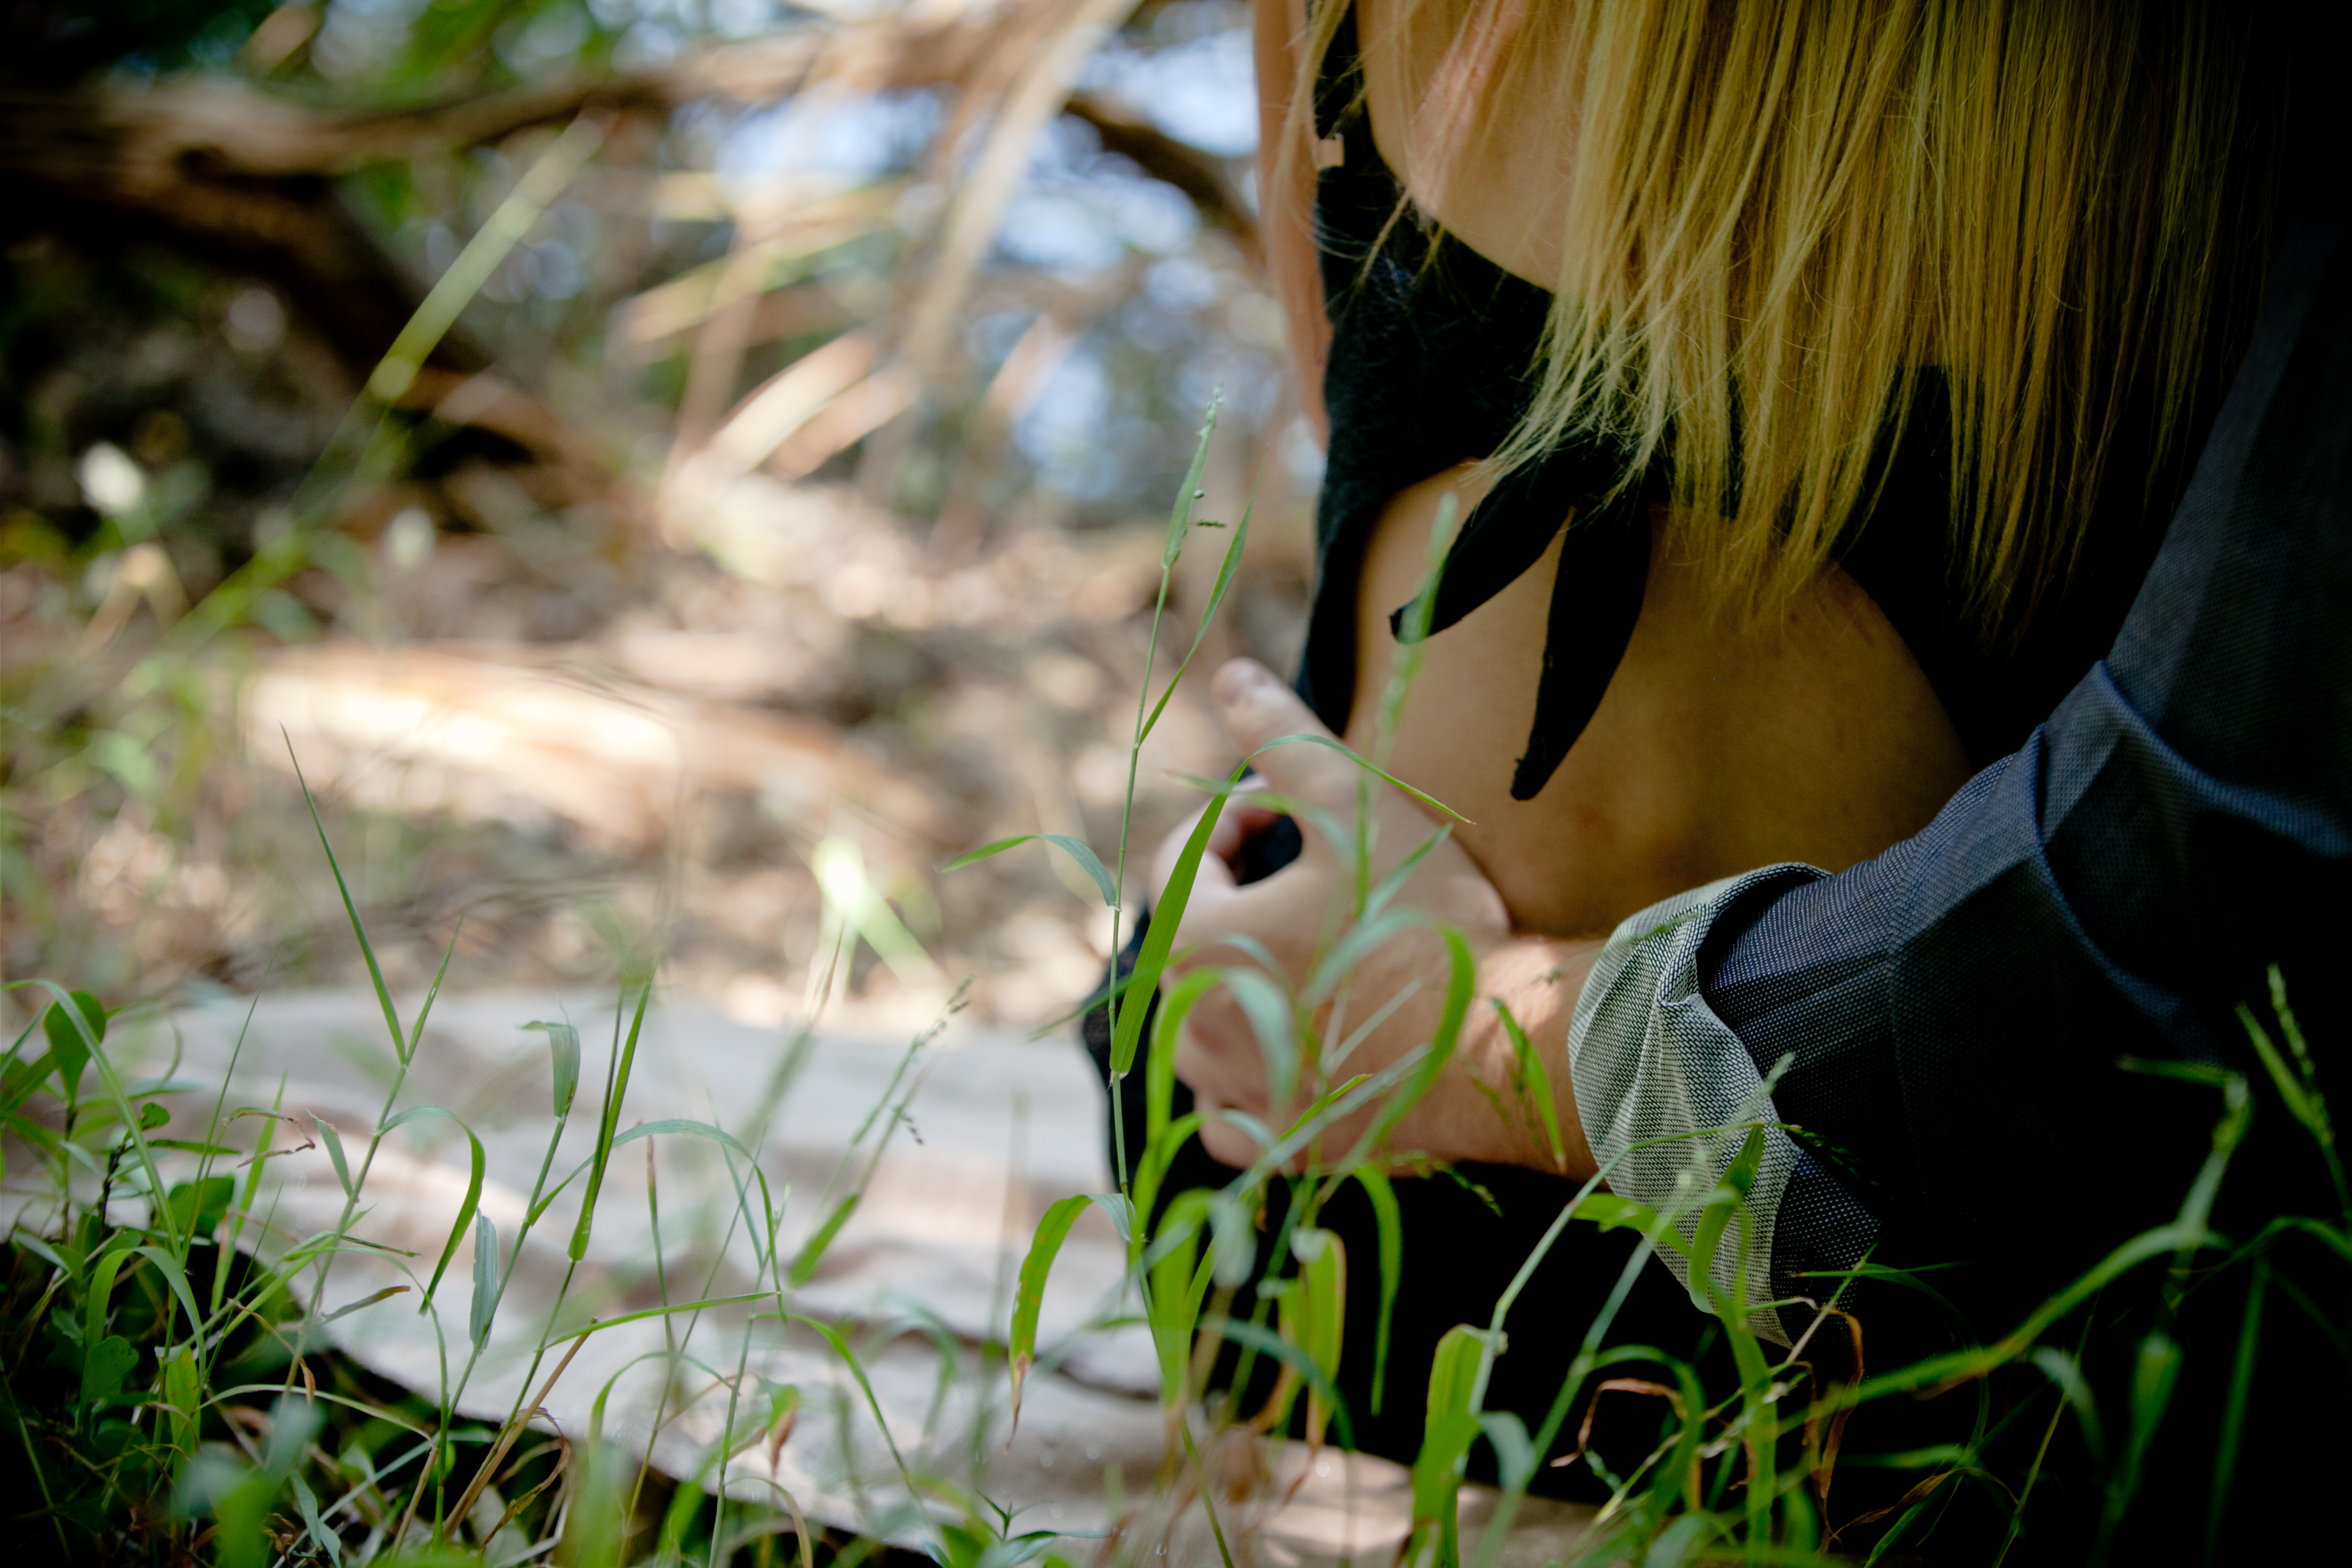
hand, man, tree, nature, forest, grass, people, plant, woman, sunlight, leaf, flower, green, jungle, macro, autumn, couple, yellow, flora, outdoors, eye, traceyshawphotography